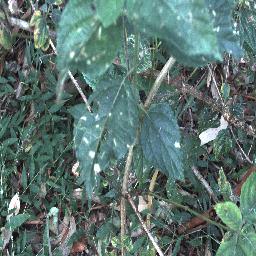
Label: lantana